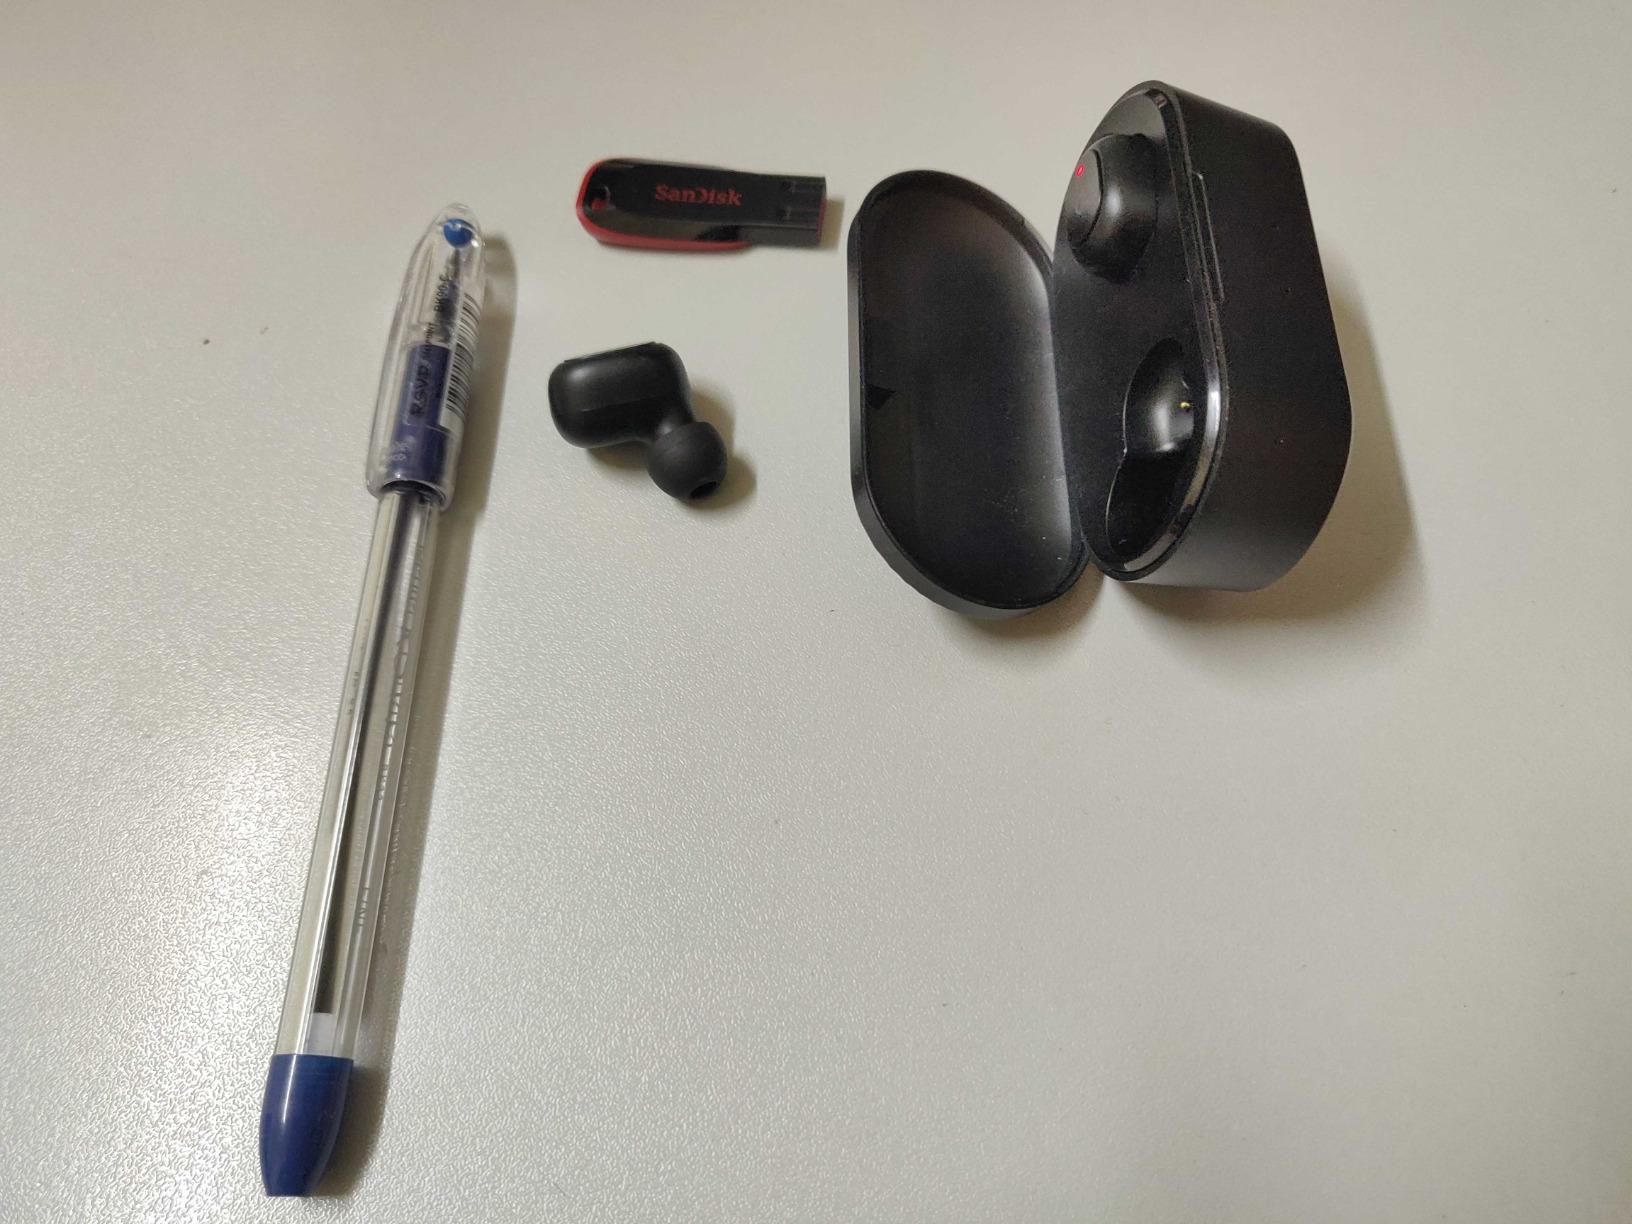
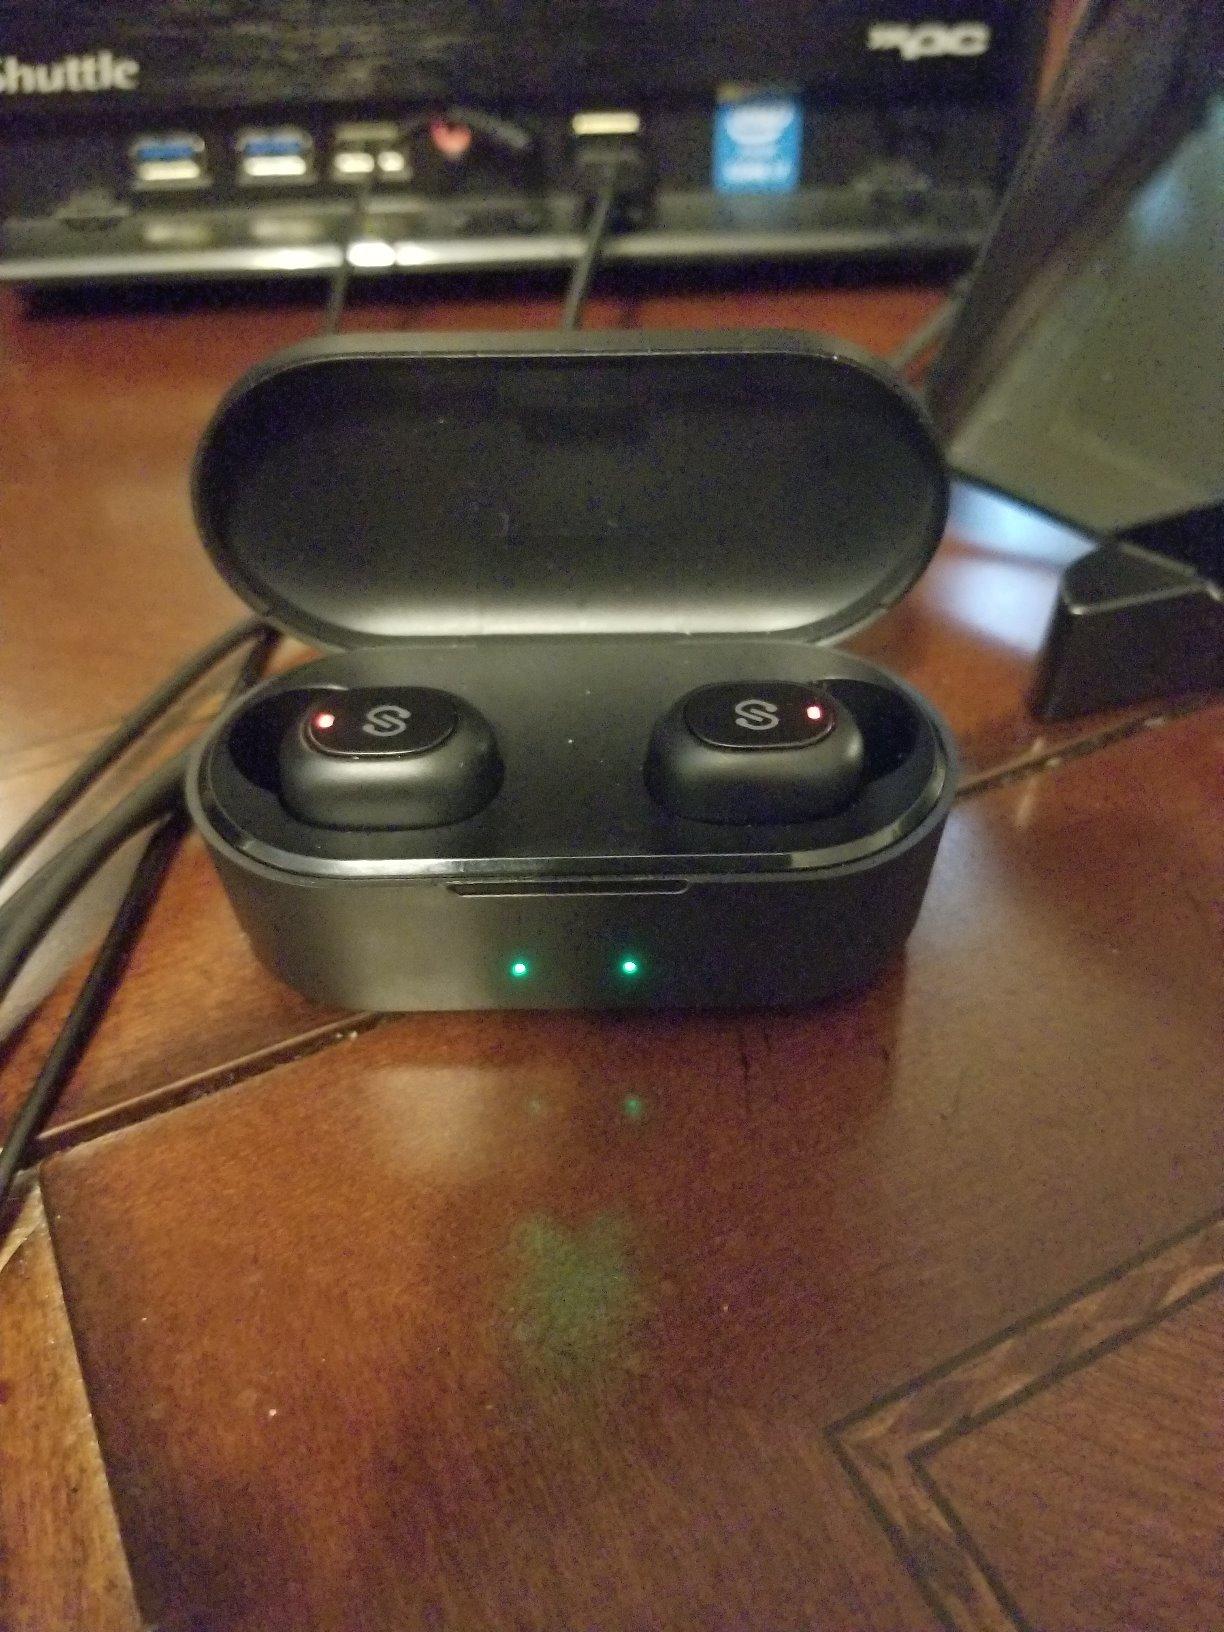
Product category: earbuds
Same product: yes